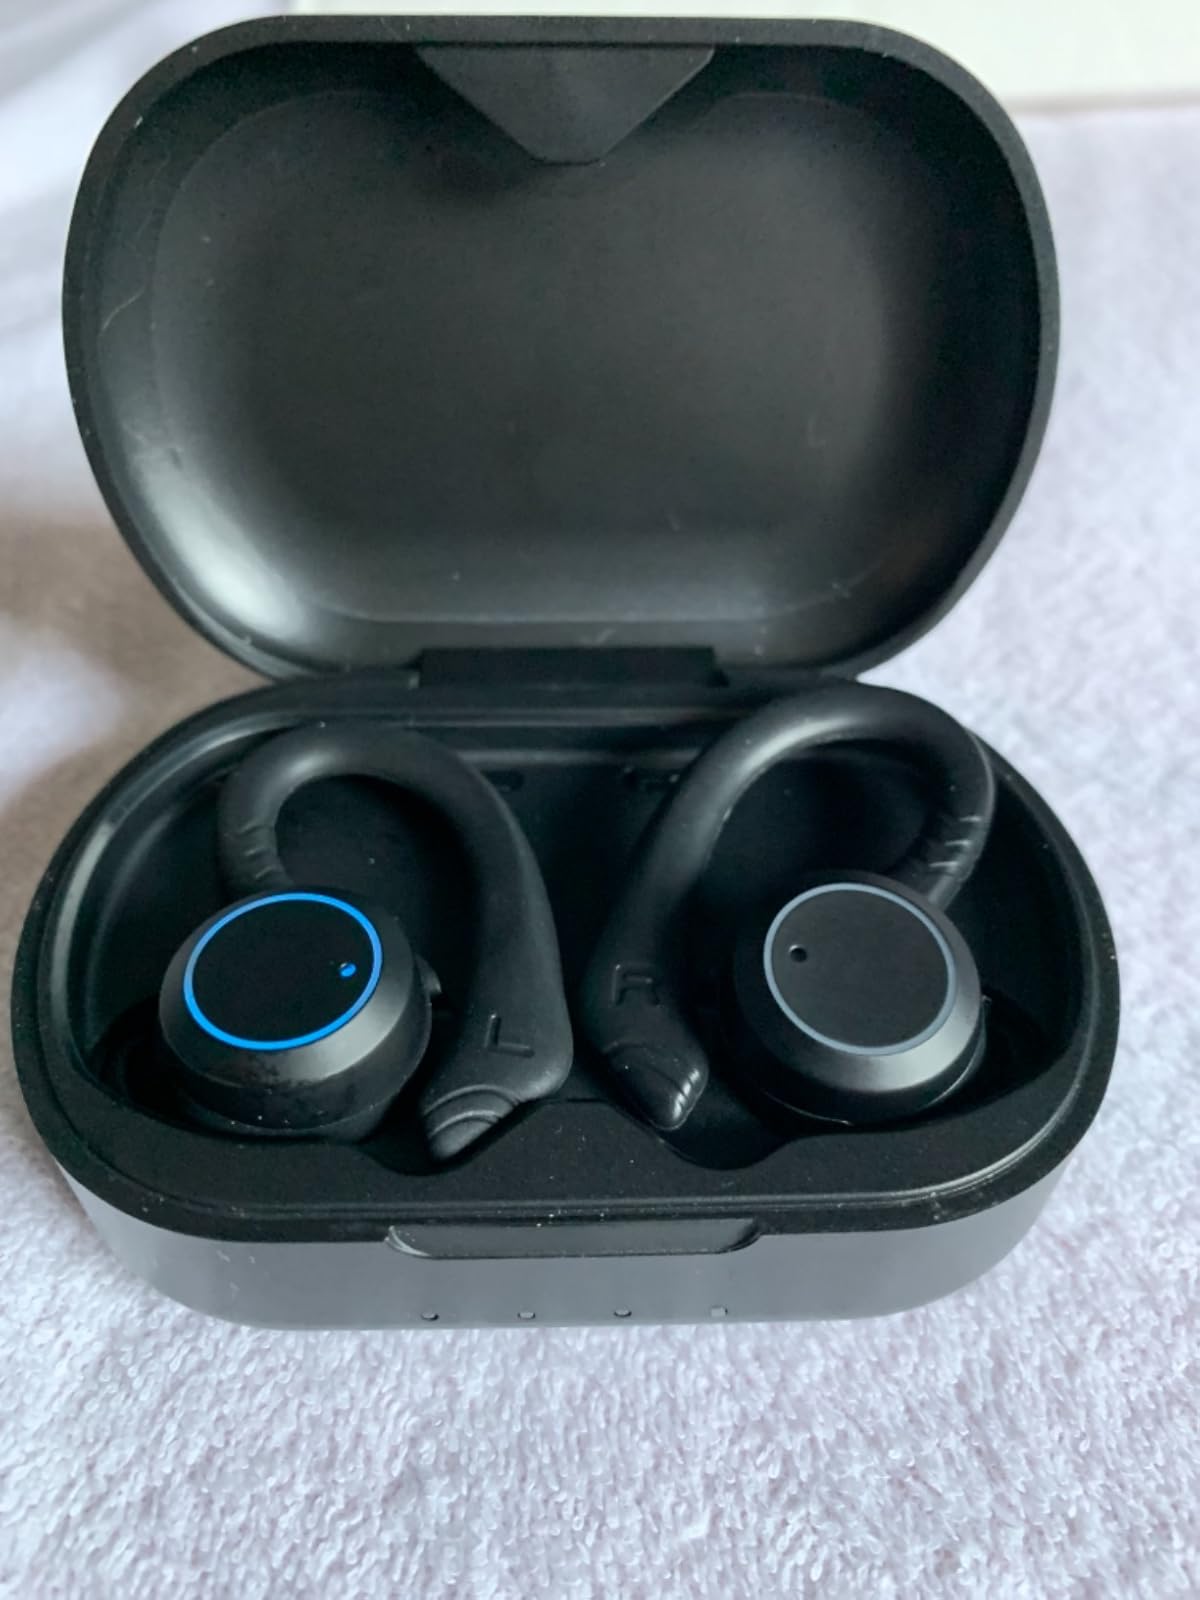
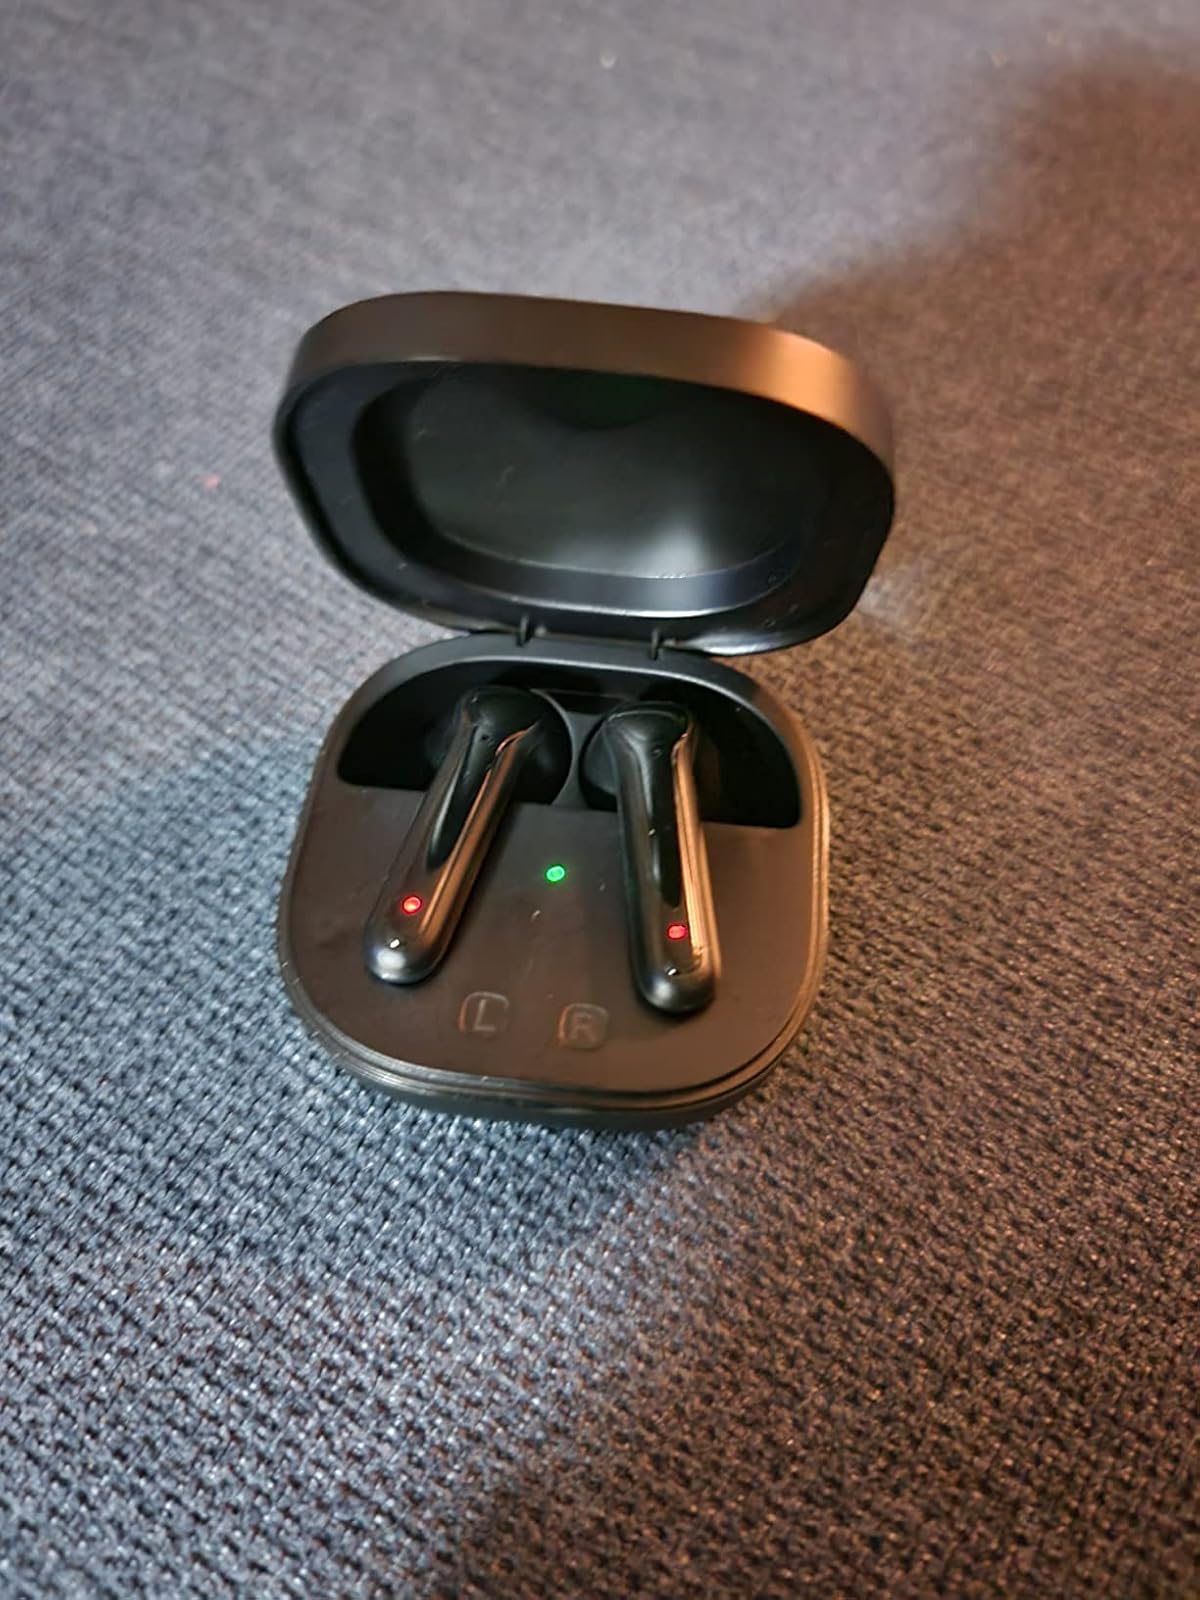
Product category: earbuds
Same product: no